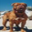
Label: dog